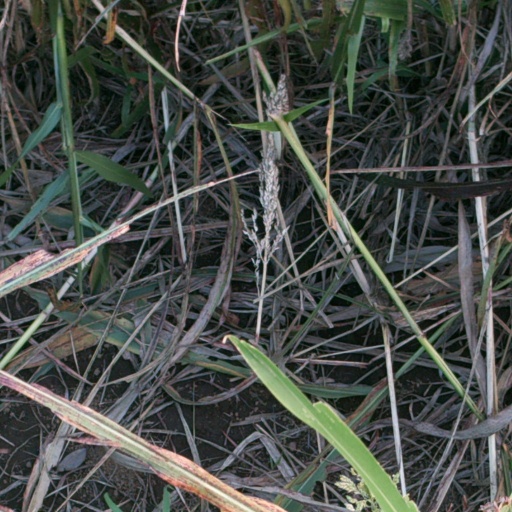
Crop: sorghum